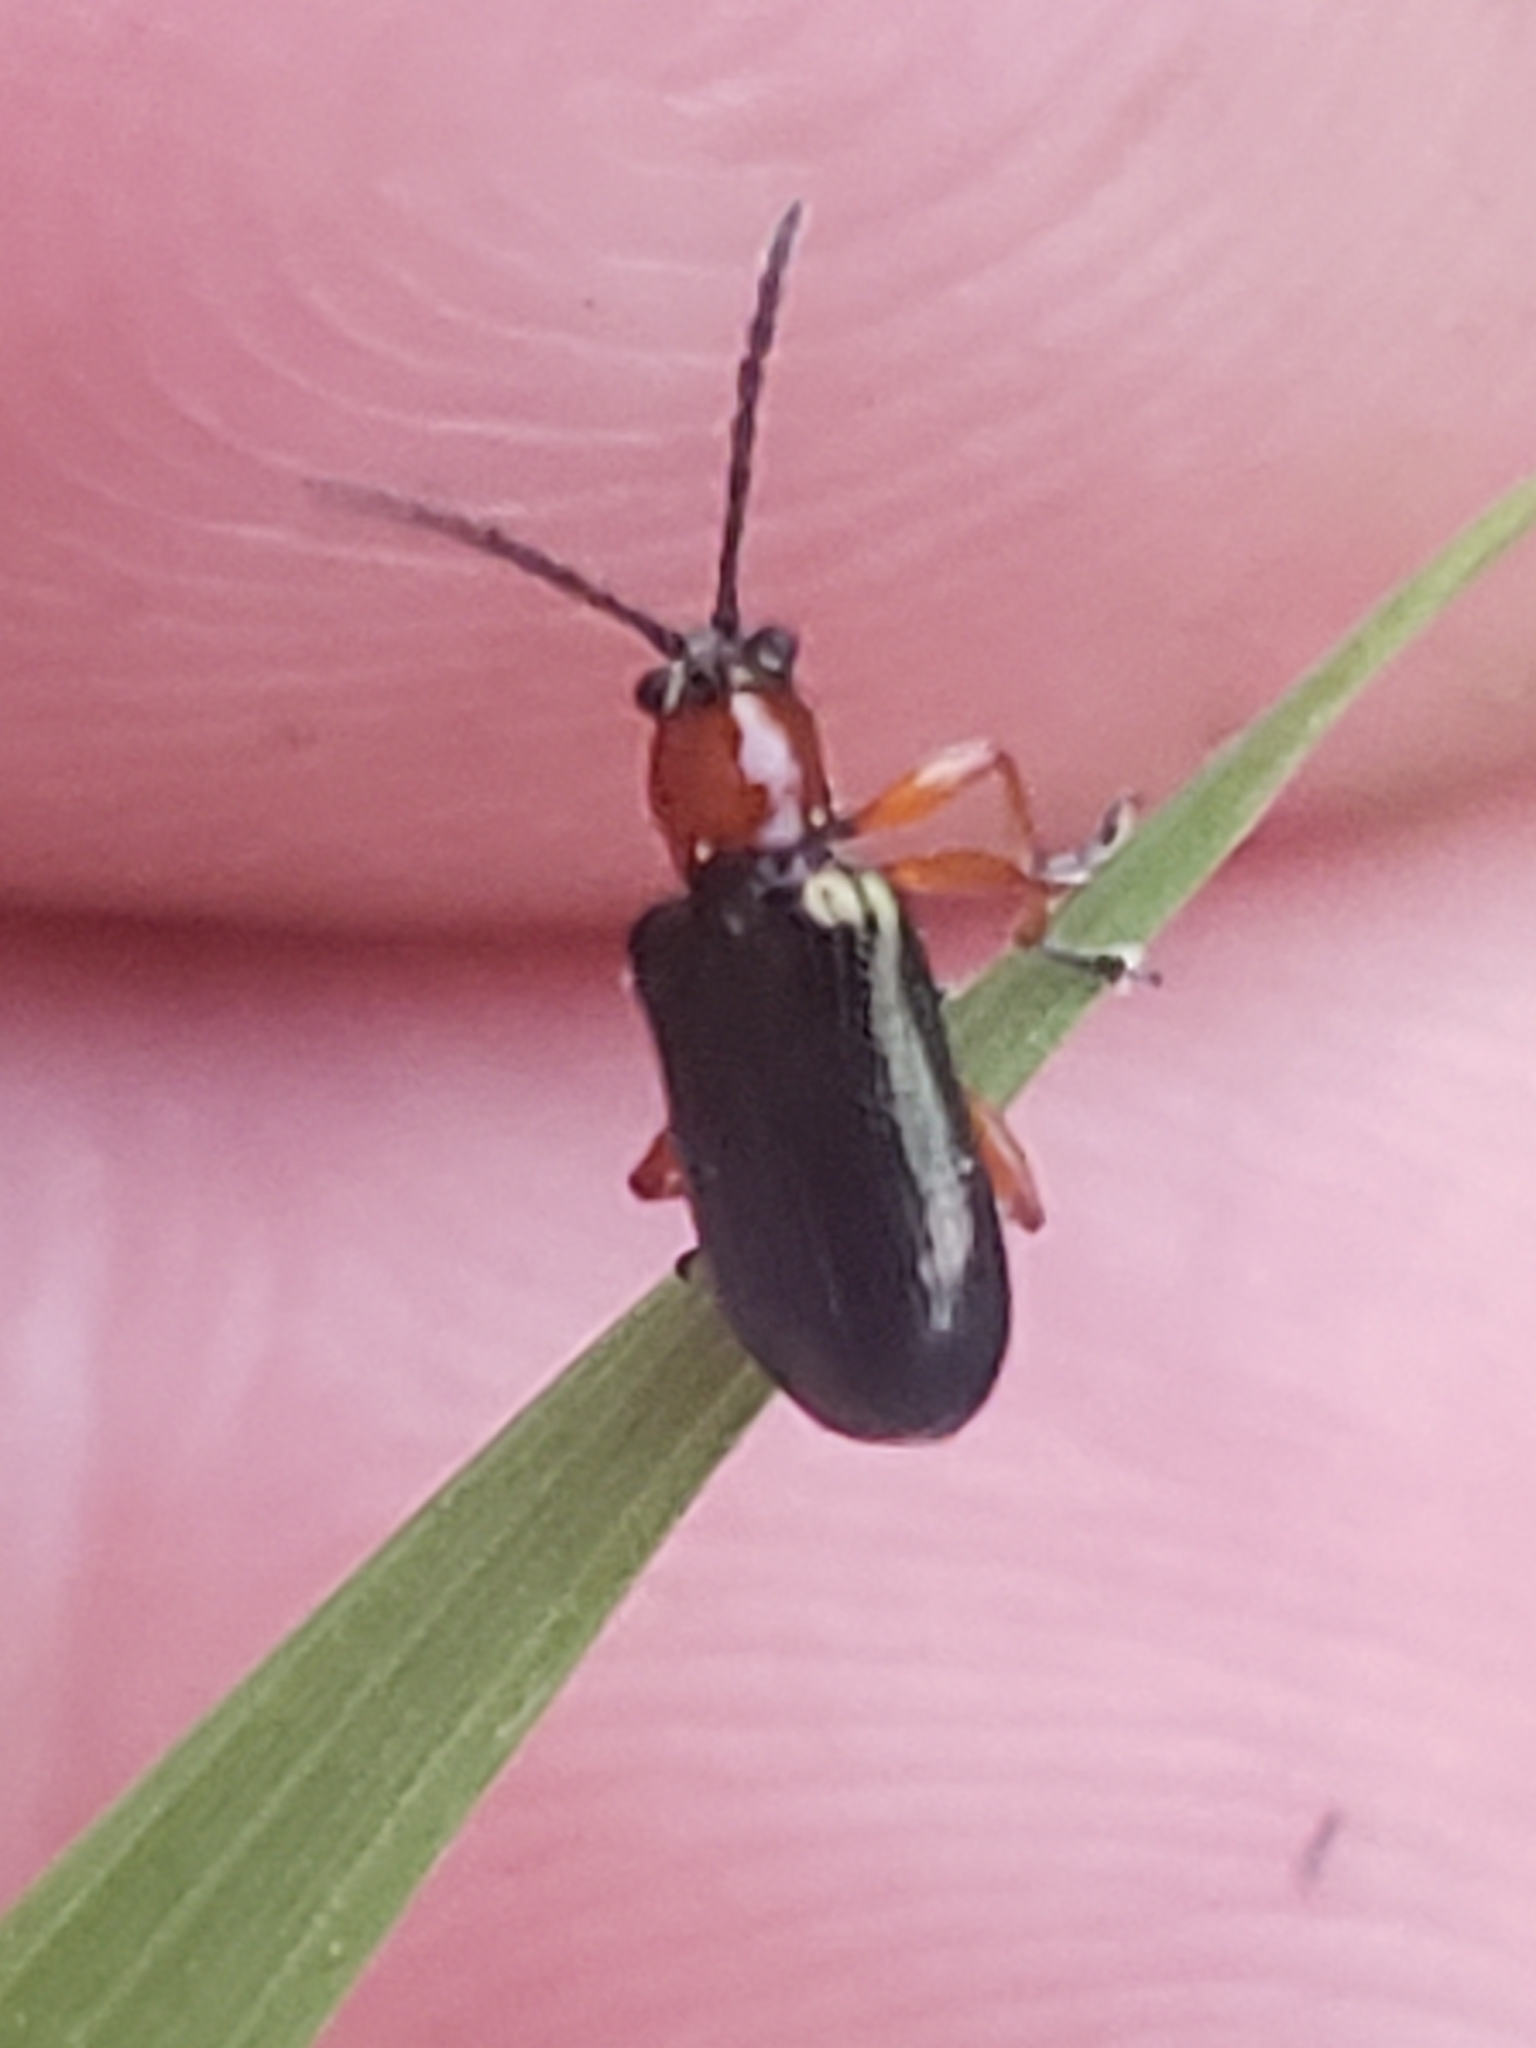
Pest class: cereal_leaf_beetle